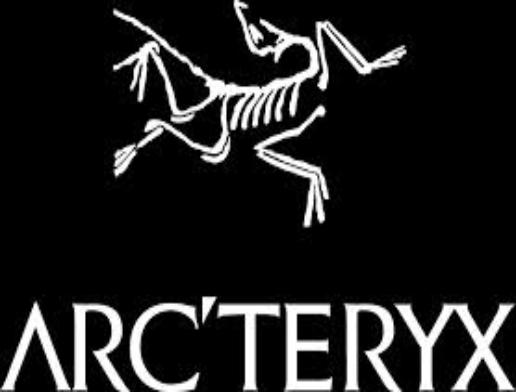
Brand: Arc'teryx
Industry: Clothes